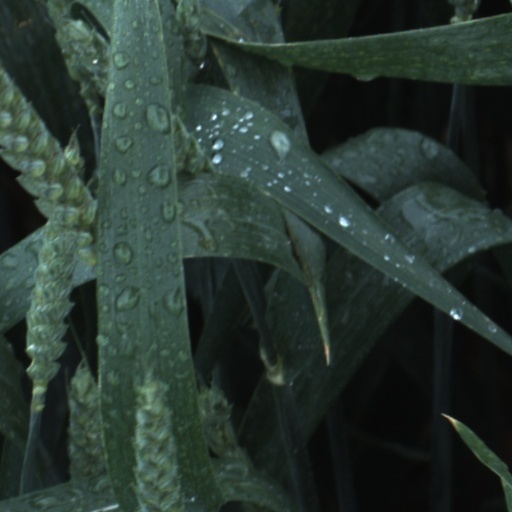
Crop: wheat